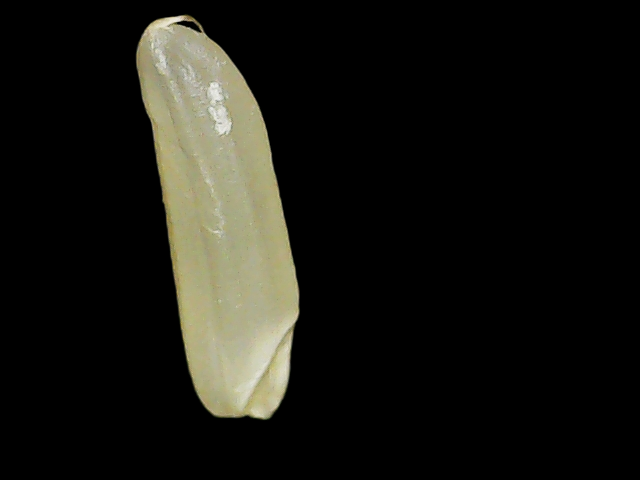
Rice variety: Binadhan25